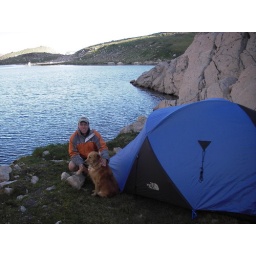
shelf lake brian & buddie by tent